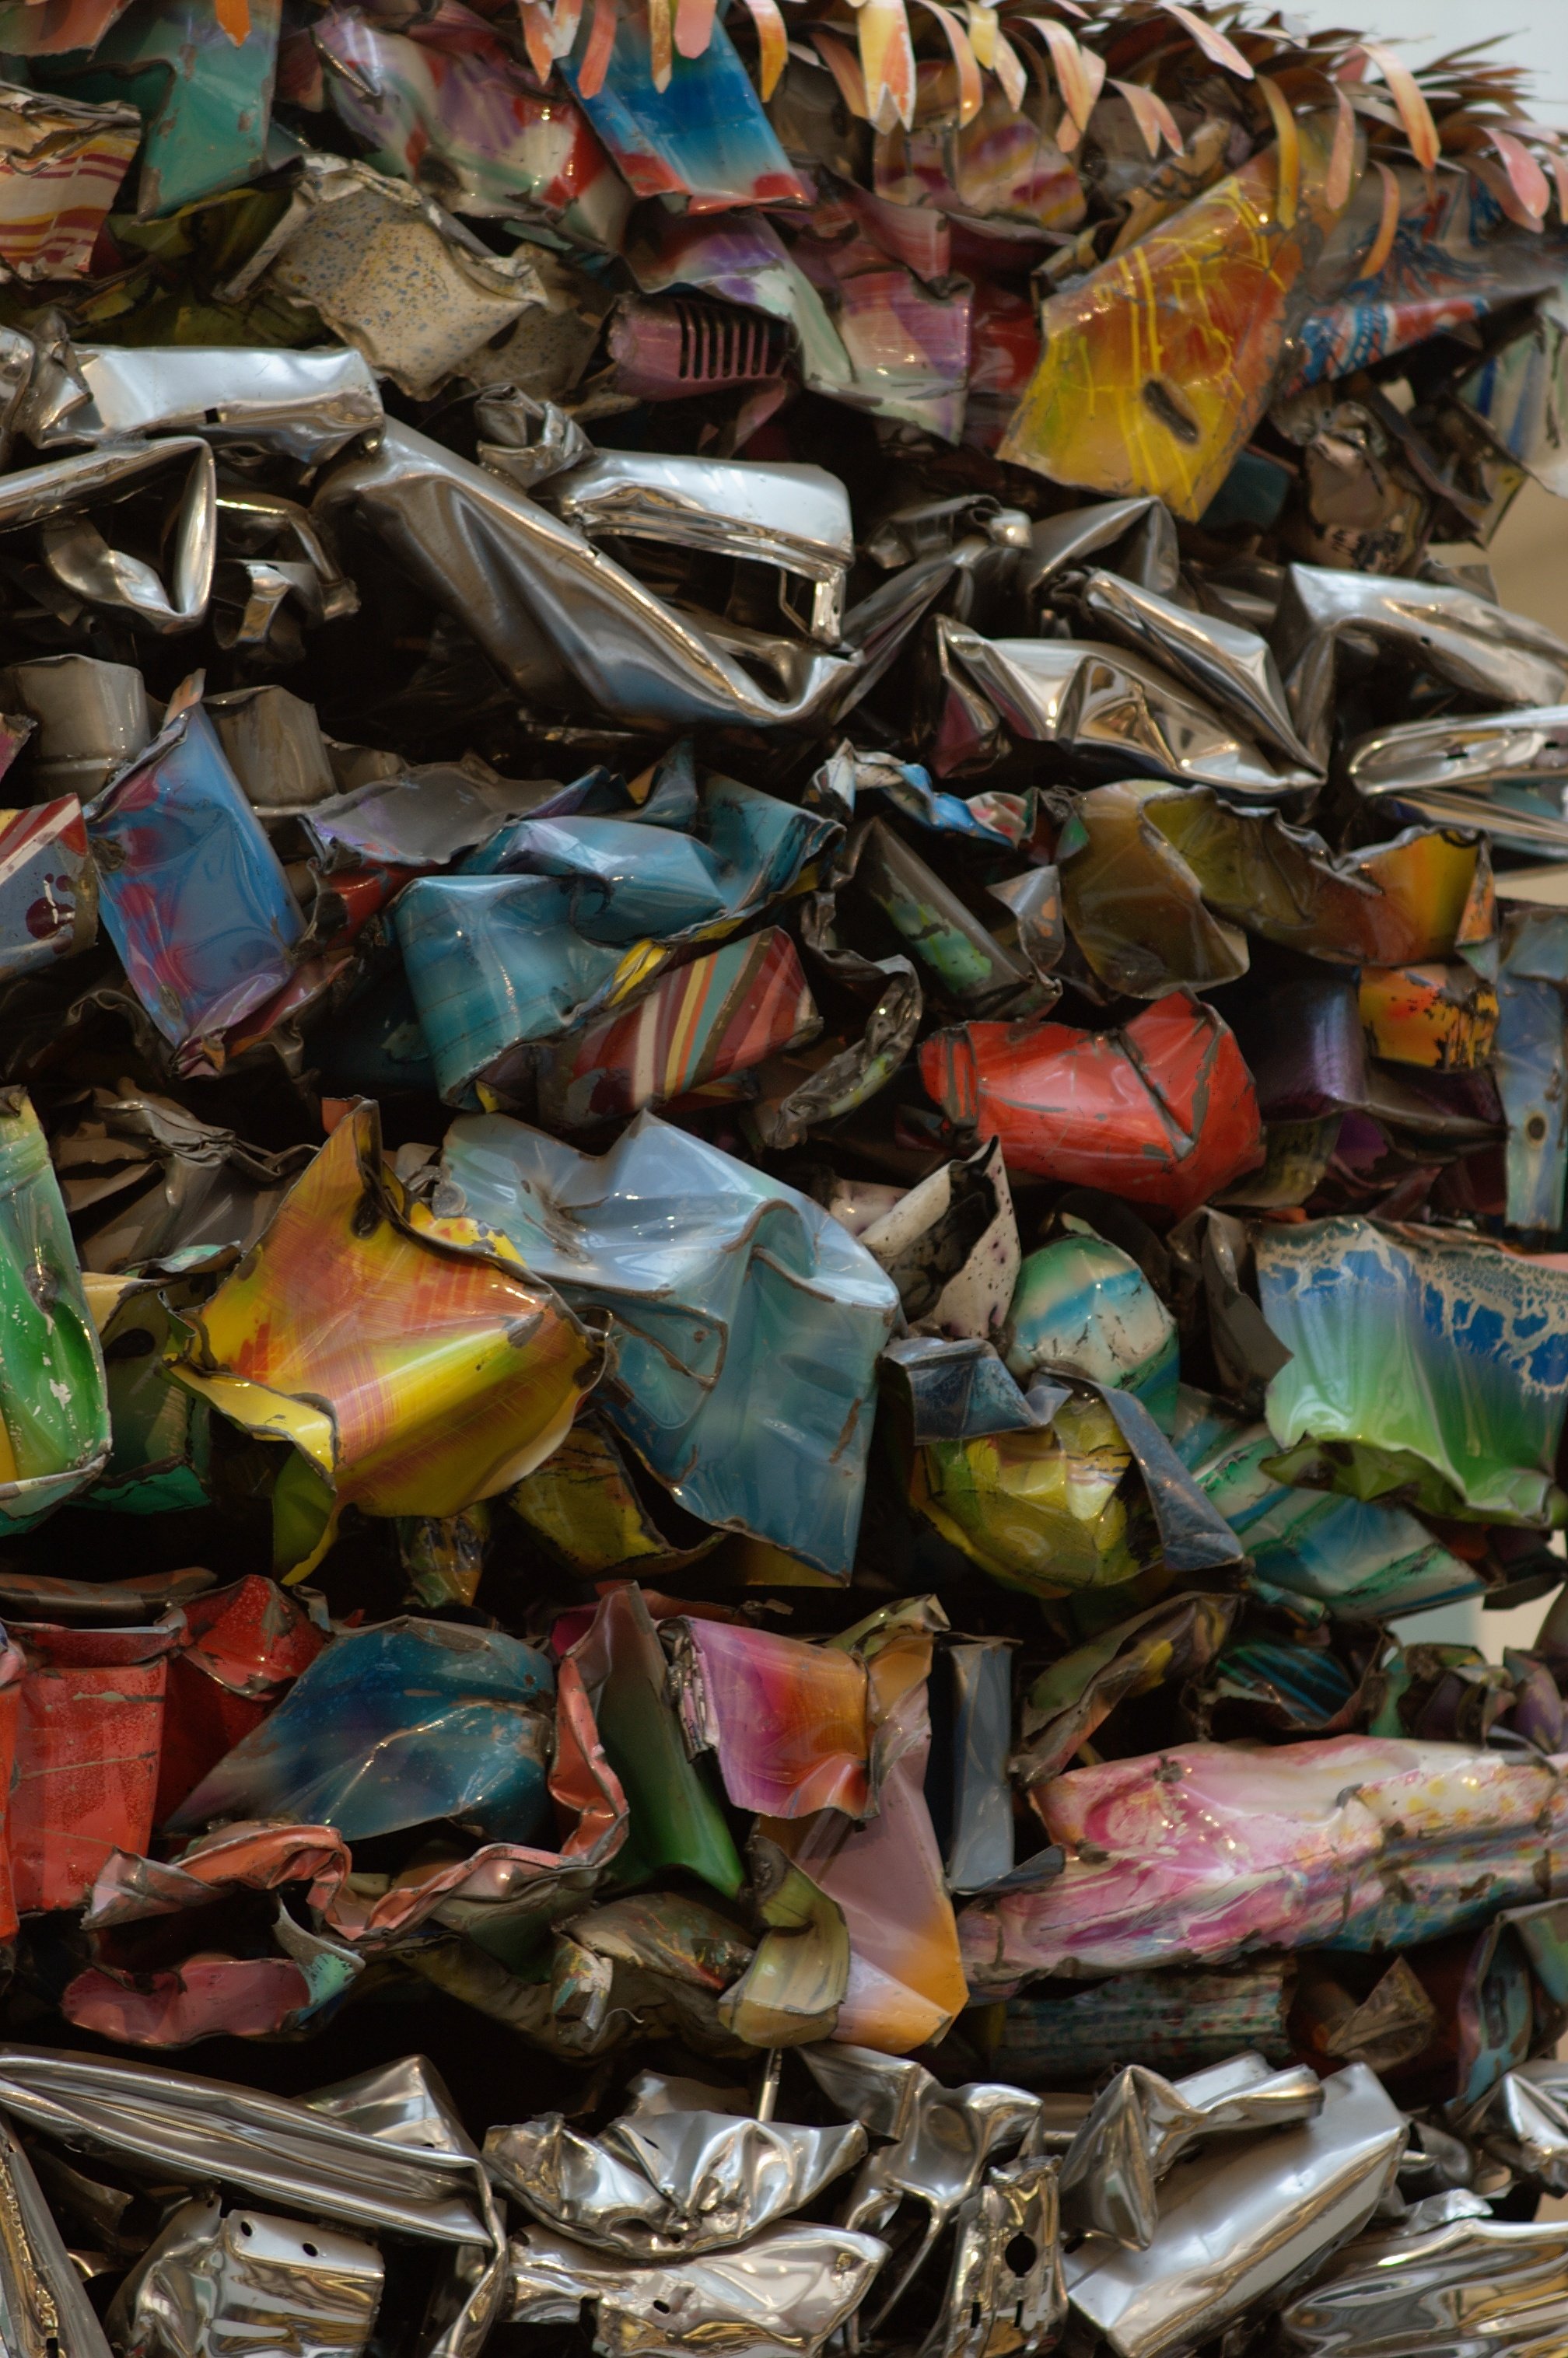
city, food, color, market, public space, litter, waste, rawtherapee, germany, deutschland, berlin, walimex, samyang, pentax, 85mm, lenstagged, steffenzahn, guessedberlin, gwbartie, k100d, justpentax, iamflickr, 85mmf14, walimex85mm, walimexpro8514if, scrap, human settlement